Harry Potter (film series)

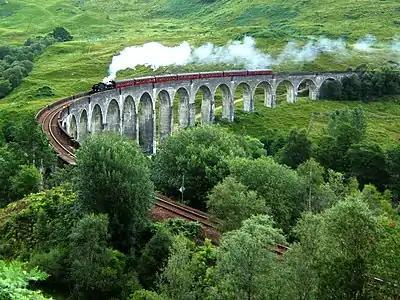
The Glenfinnan Viaduct in Scotland (which the "Hogwarts Express" passes en route to Hogwarts), features in four films in the series, including the Dementor scene in "Prisoner of Azkaban"

Craig commented on his experience working in the studio environment: "I'm the production designer, but on a big movie like "Harry Potter" I may be responsible for 30 to 35 people; from the supervising art director, and a team of art directors and assistants, to draughtsmen and junior draughtsmen, and then on to model makers, sculptors and scenic artists." He said, "Ten years ago, all the "Harry Potter" drawings were done in pencil. I would take my roughs and plans and sections and give them to a professional architectural illustrator, who would create concept art using pencil and colour wash on watercolour paper." He said the process changed slightly throughout the years due to, what he called, the "digital revolution" of making films.